Vernet-les-Bains

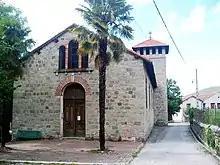
St George's church

"To the Entente Cordiale between France and Britain. To the glory of the Allied Nations. To the memory of soldiers from Vernet who died for their country"